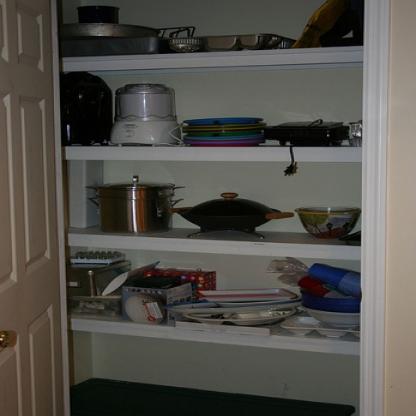
Scene: Indoor